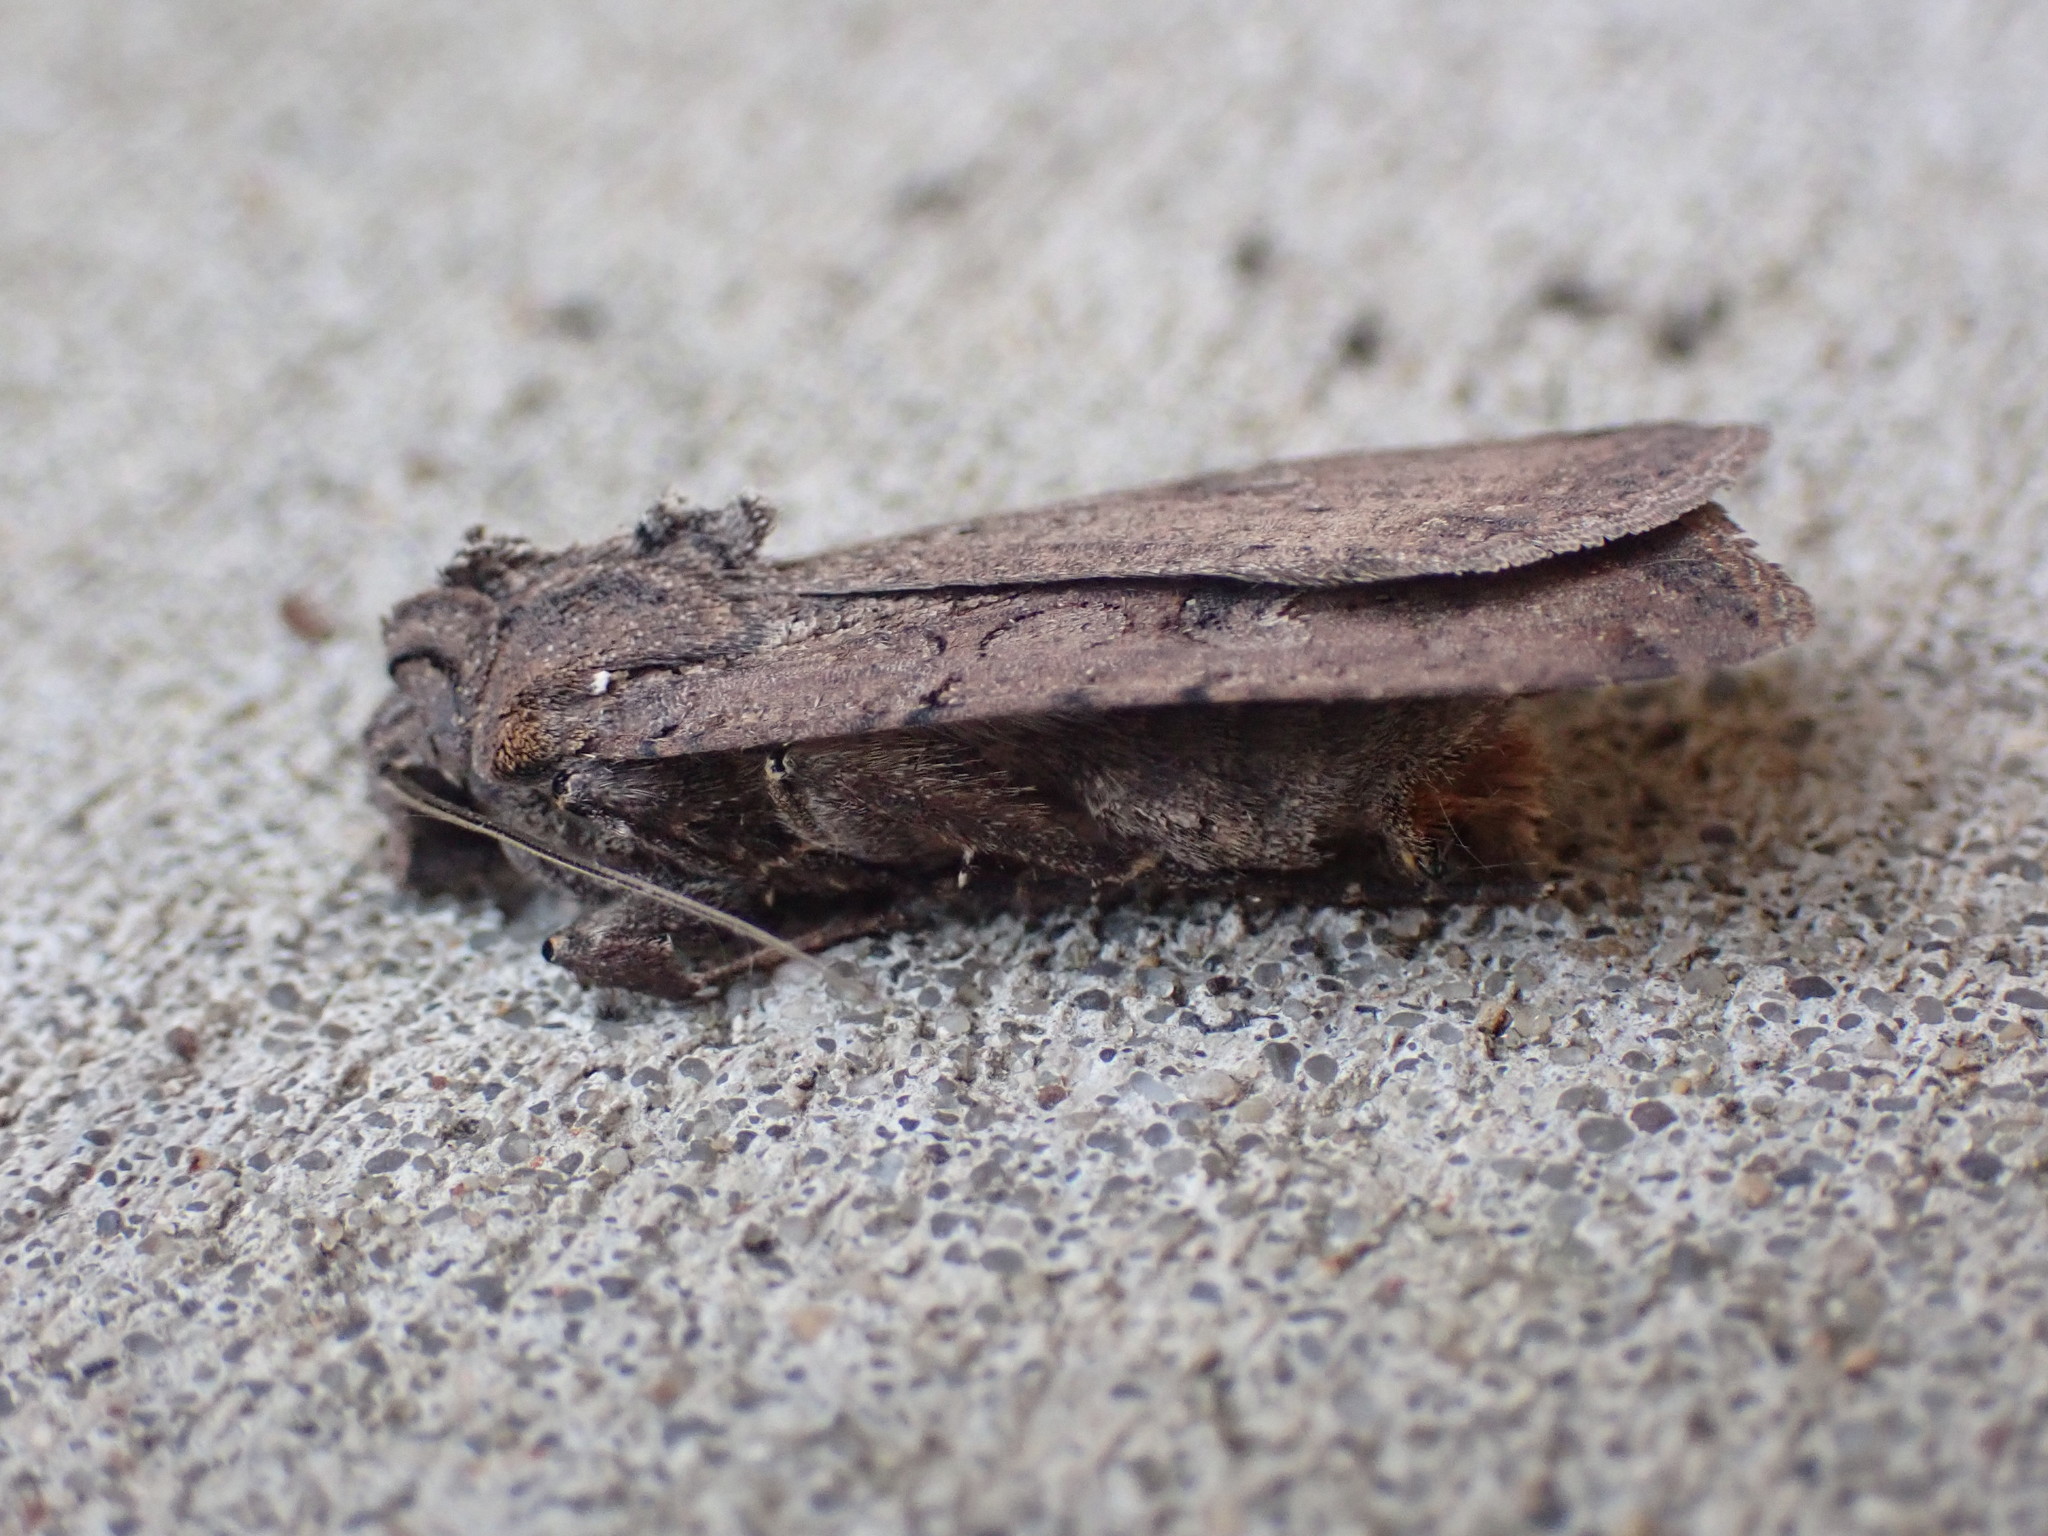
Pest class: cutworms